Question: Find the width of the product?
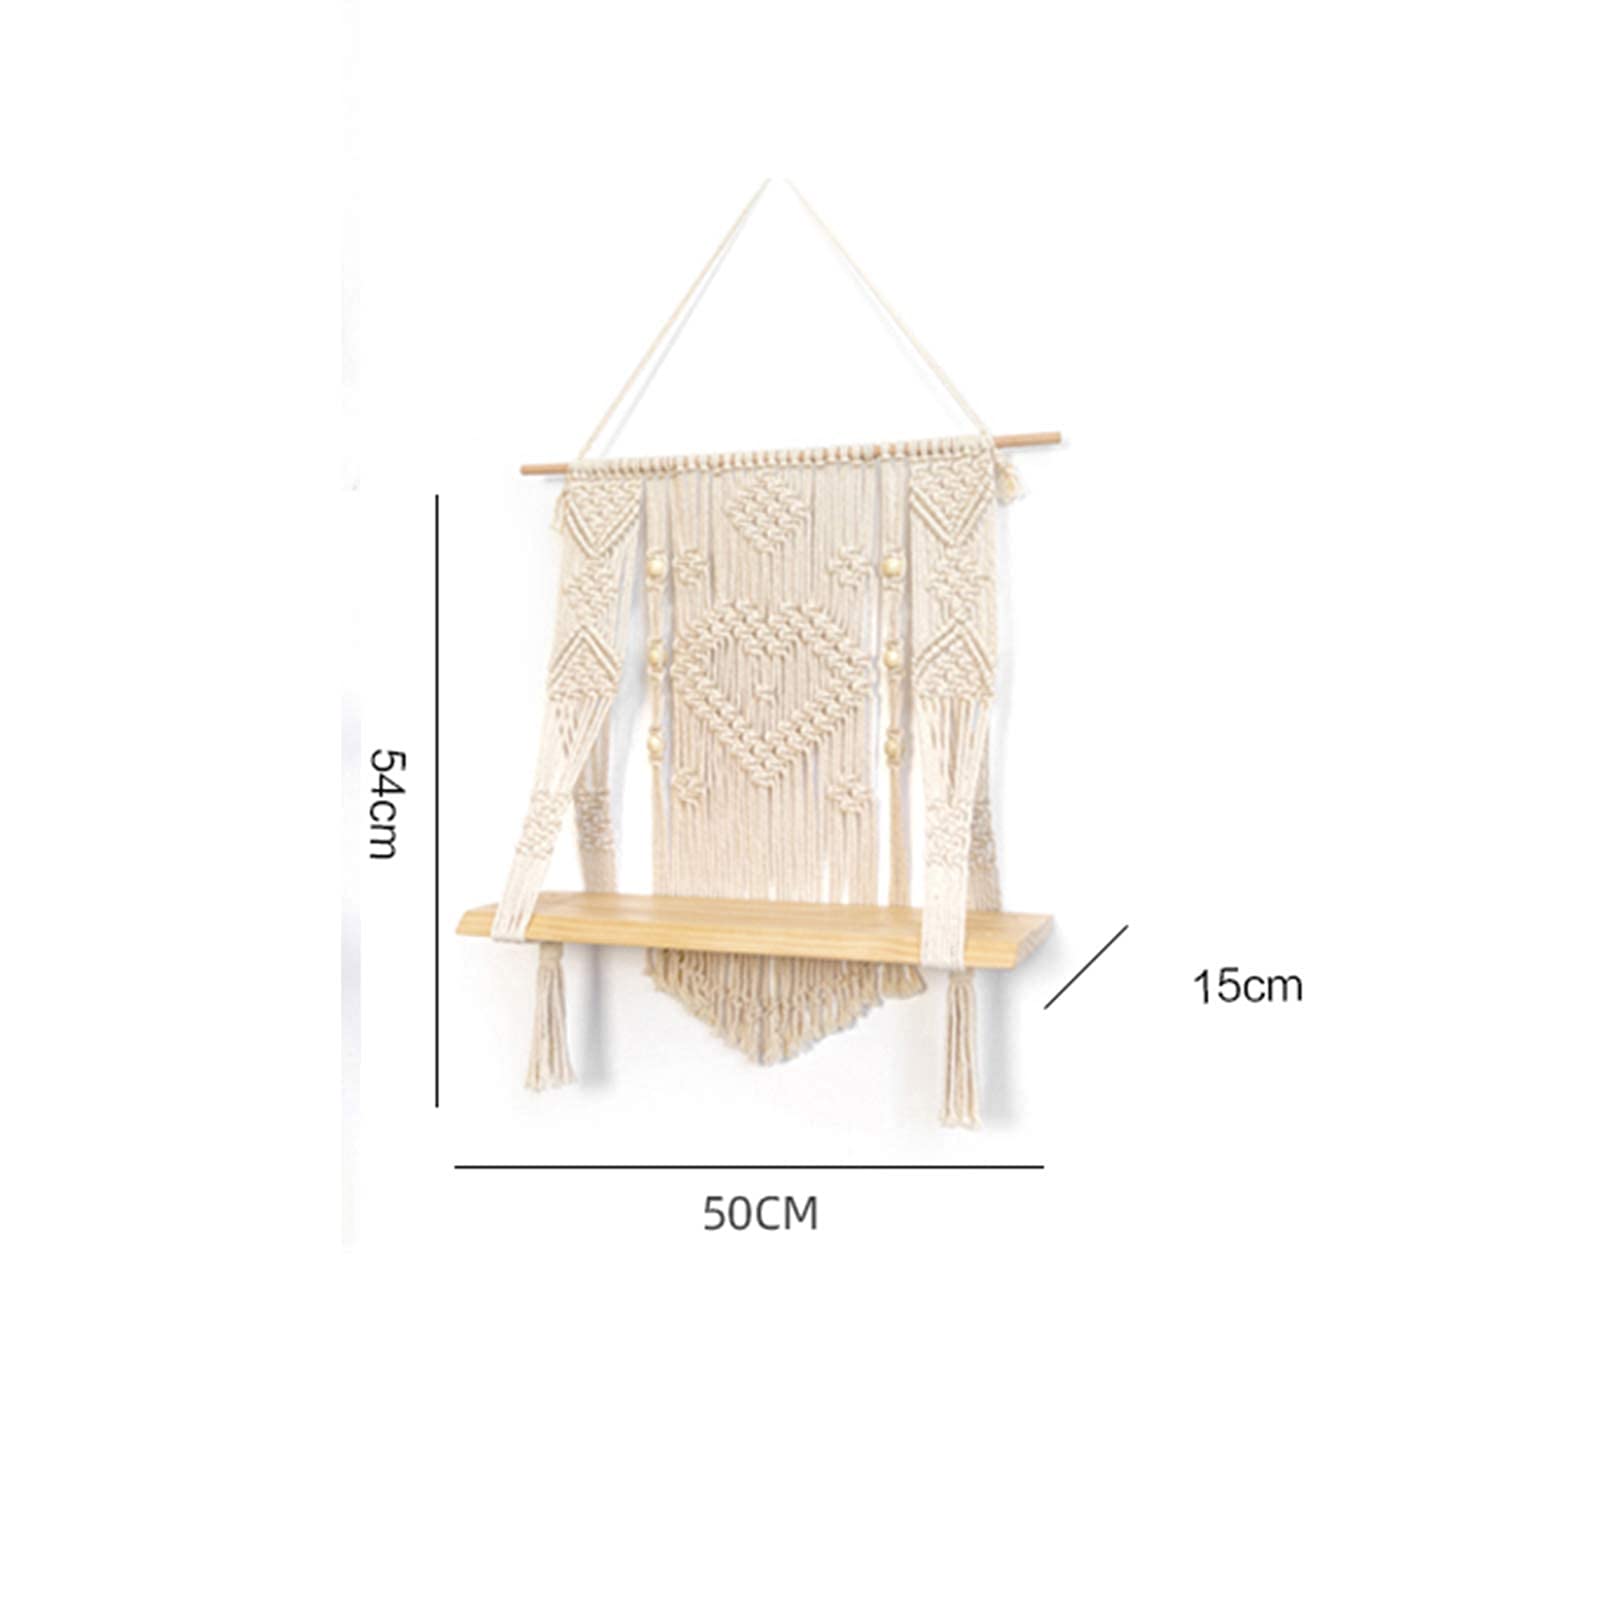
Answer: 50.0 centimetre